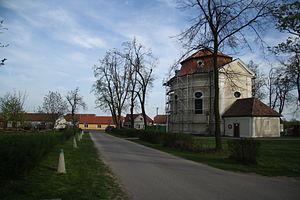
Litohoř est une commune du district de Třebíč, dans la région de Vysočina, en République tchèque. Sa population s'élevait à 547 habitants en 2019.